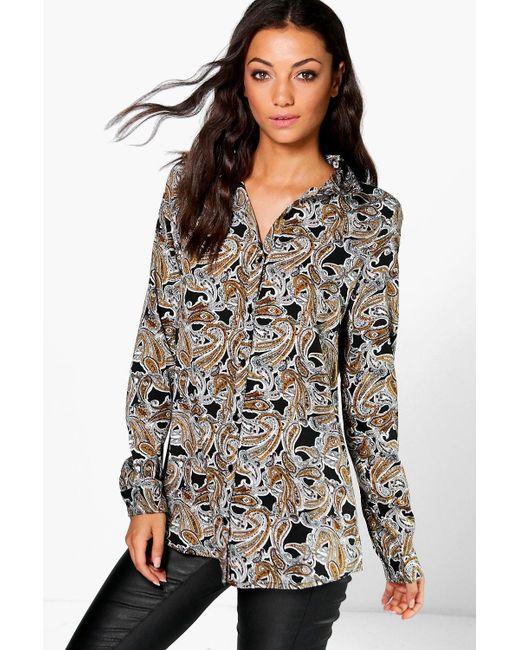
Schönes Design bedrucktes Hemd mit vollem Ärmel für Frauen